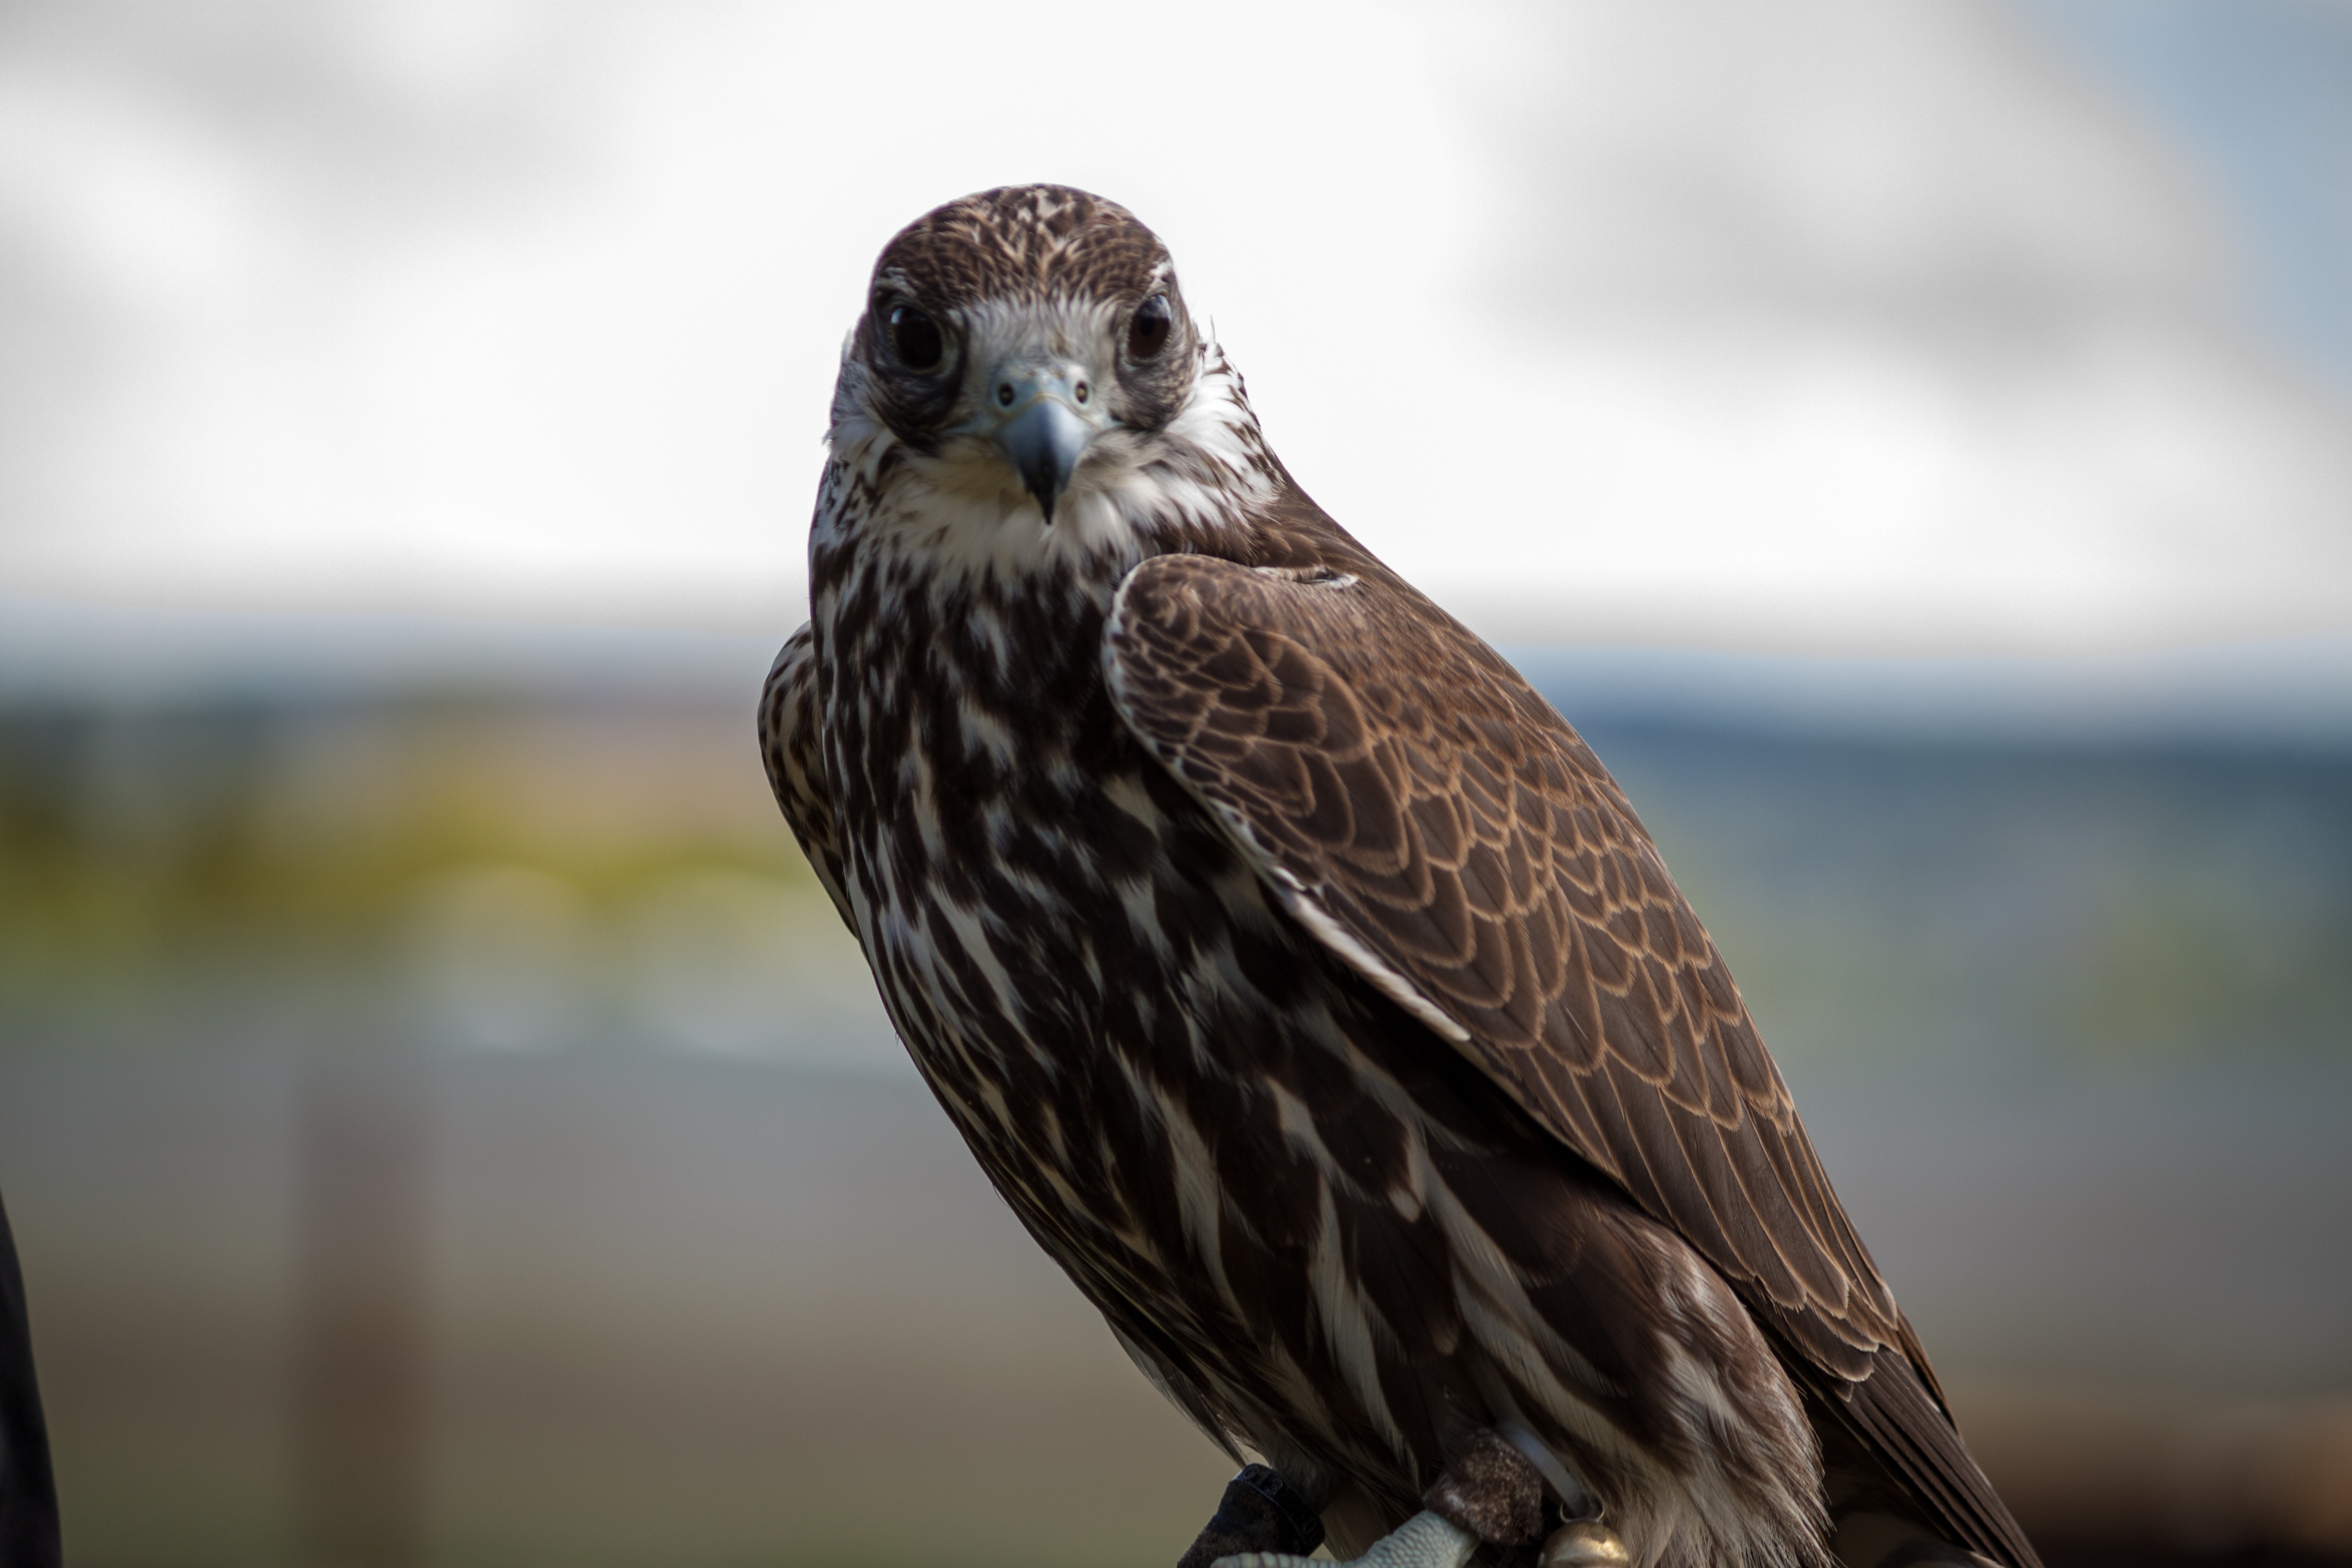
nature, bird, wing, wildlife, beak, hawk, fauna, raptor, bird of prey, close up, vertebrate, falkner, falcon, buzzard, perching bird, accipitriformes, wanderflake